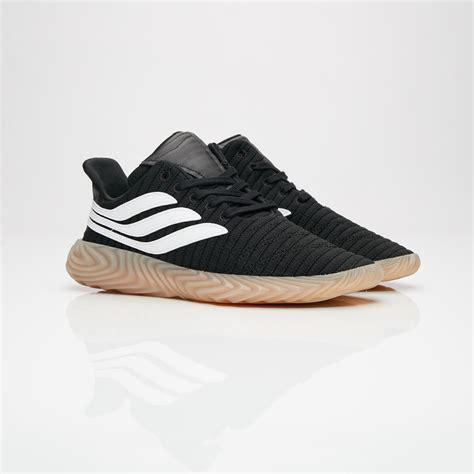
Brand: Adidas
Model: Sobakov